Faye Dunaway

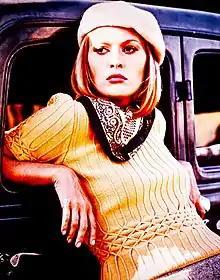
Dunaway as Bonnie Parker in "Bonnie and Clyde" (1967)

Dunaway's first screen role was in the comedy crime film "The Happening" (1967), which starred Anthony Quinn. Her performance earned her good notices from critics; however, Roger Ebert of "The Chicago Sun-Times" panned the performance, saying that she "exhibits a real neat trick of resting her cheek on the back of her hand." That same year, she had a supporting role in Otto Preminger's drama "Hurry Sundown", opposite Michael Caine and Jane Fonda. Filming proved to be difficult for Dunaway, as she clashed with Preminger, who she felt did not know "anything at all about the process of acting." She later described this experience as a "psychodrama that left me feeling damaged at the end of each day." Dunaway had signed a six-picture deal with Preminger, but decided during the filming to get her contract back. "As much as it cost me to get out of the deal with Otto, if I'd had to do those movies with him, then I wouldn't have done "Bonnie and Clyde", or "The Thomas Crown Affair", or any of the movies I was suddenly in a position to choose to do. Beyond the movies I might have missed, it would have been a kind of Chinese water torture to have been stuck in five more terrible movies. It's impossible to assess the damage that might have done to me that early on in my career." Preminger's film did not meet critical or box office success, but Dunaway retained notice enough to earn a Golden Globe Award nomination for New Star of the Year.